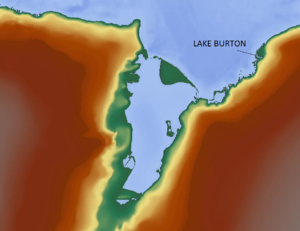
Le lac Burton ou lagon Burton est un lac méromictique et salin situé dans les collines Vestfold de la Terre de la Princesse-Élisabeth en Antarctique.